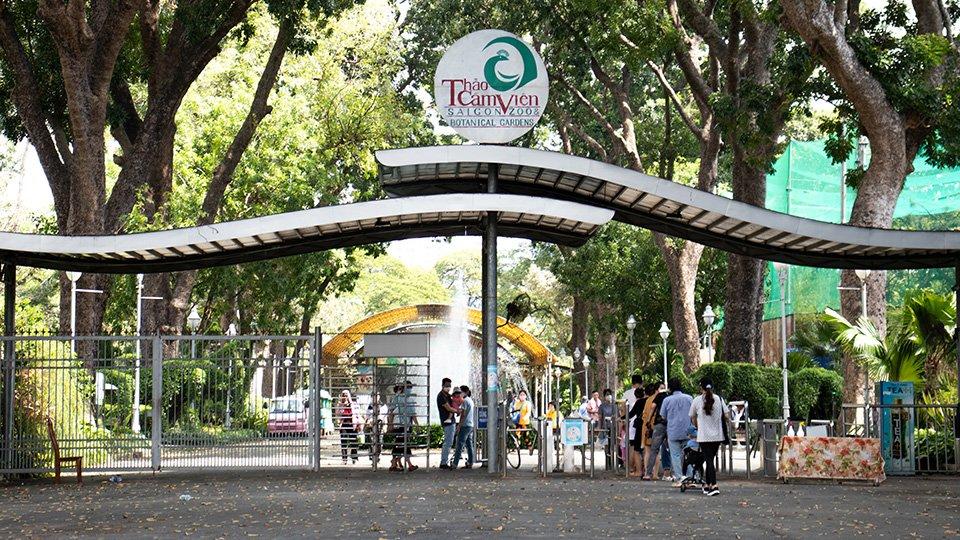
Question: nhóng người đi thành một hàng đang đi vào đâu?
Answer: thảo cầm viên